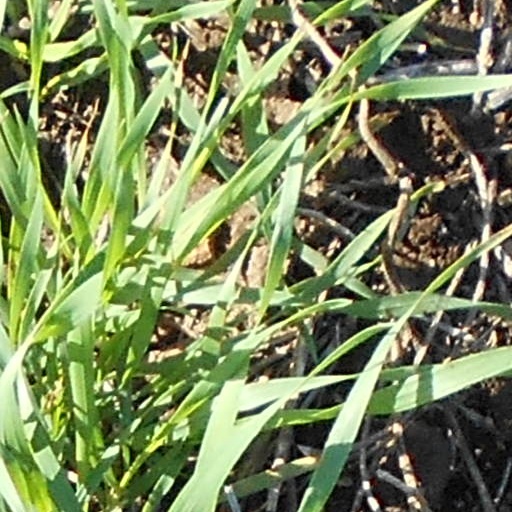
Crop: wheat